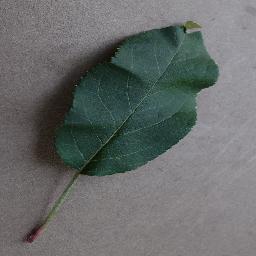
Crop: apple
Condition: healthy